Ivan W. Day House

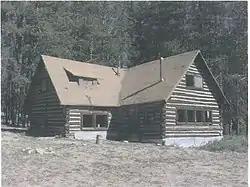

The Ivan W. Day House near Stanley, Idaho is a c.1936-built Rustic style log cabin also known as Doc Day Cabin. It was listed on the National Register of Historic Places in 1986.